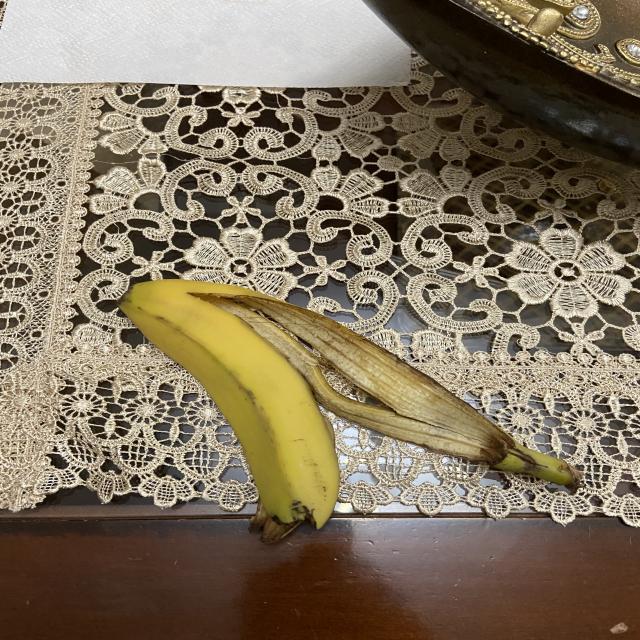
Label: bananas